Harmanus Bleecker

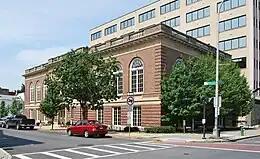
Harmanus Bleecker Library, constructed with bequest from Harmanus Bleecker.

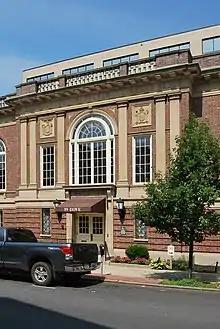
Entrance to Bleecker Library.

Harmanus Bleecker maintained numerous friendships and professional relationships, many of which transcended political leanings. For many years he practiced law with Theodore Sedgwick (1780–1839), the son of Federalist legislator and judge Theodore Sedgwick (1746–1813), and he was once engaged to Judge Sedgwick's daughter Catharine Sedgwick. He was also a close friend of Federalist Congressman and Boston Mayor Josiah Quincy (1772–1864).